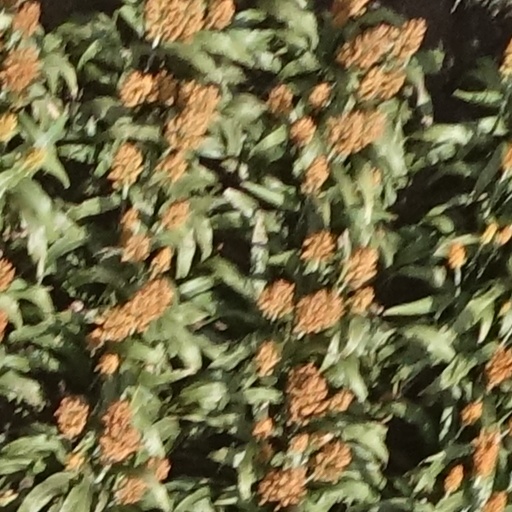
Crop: sorghum